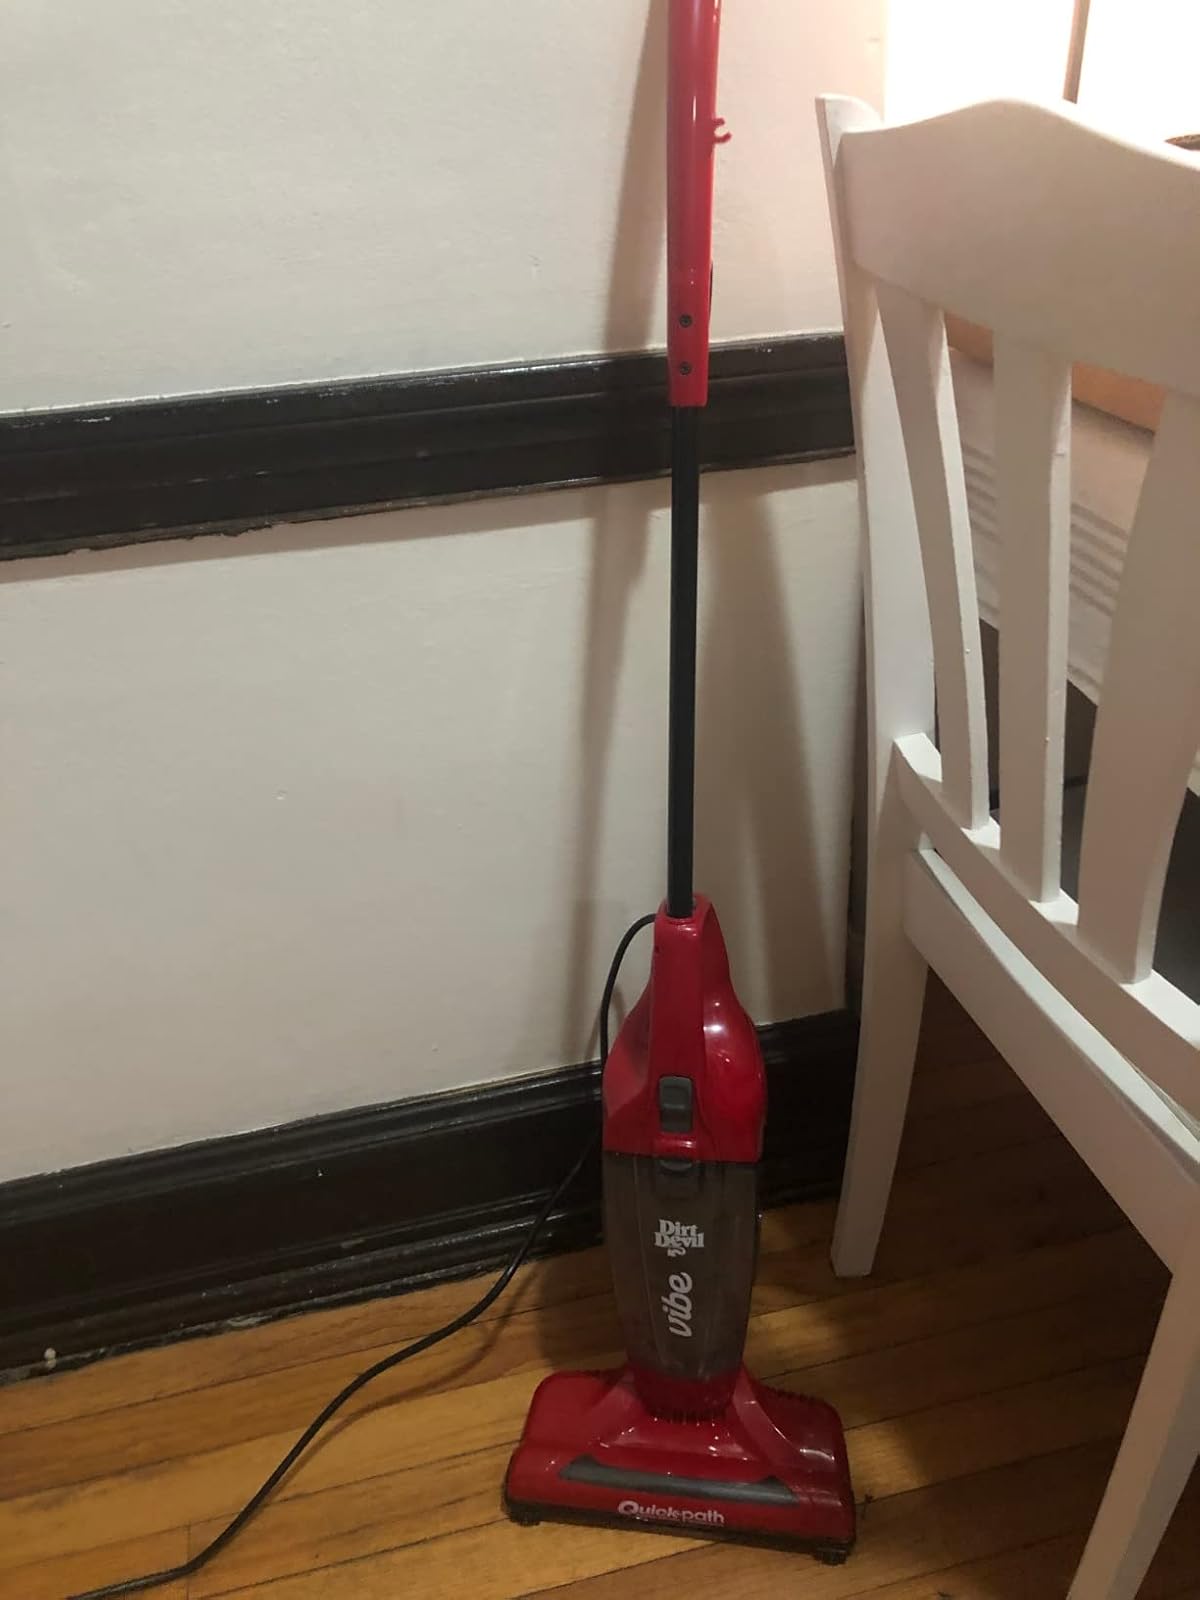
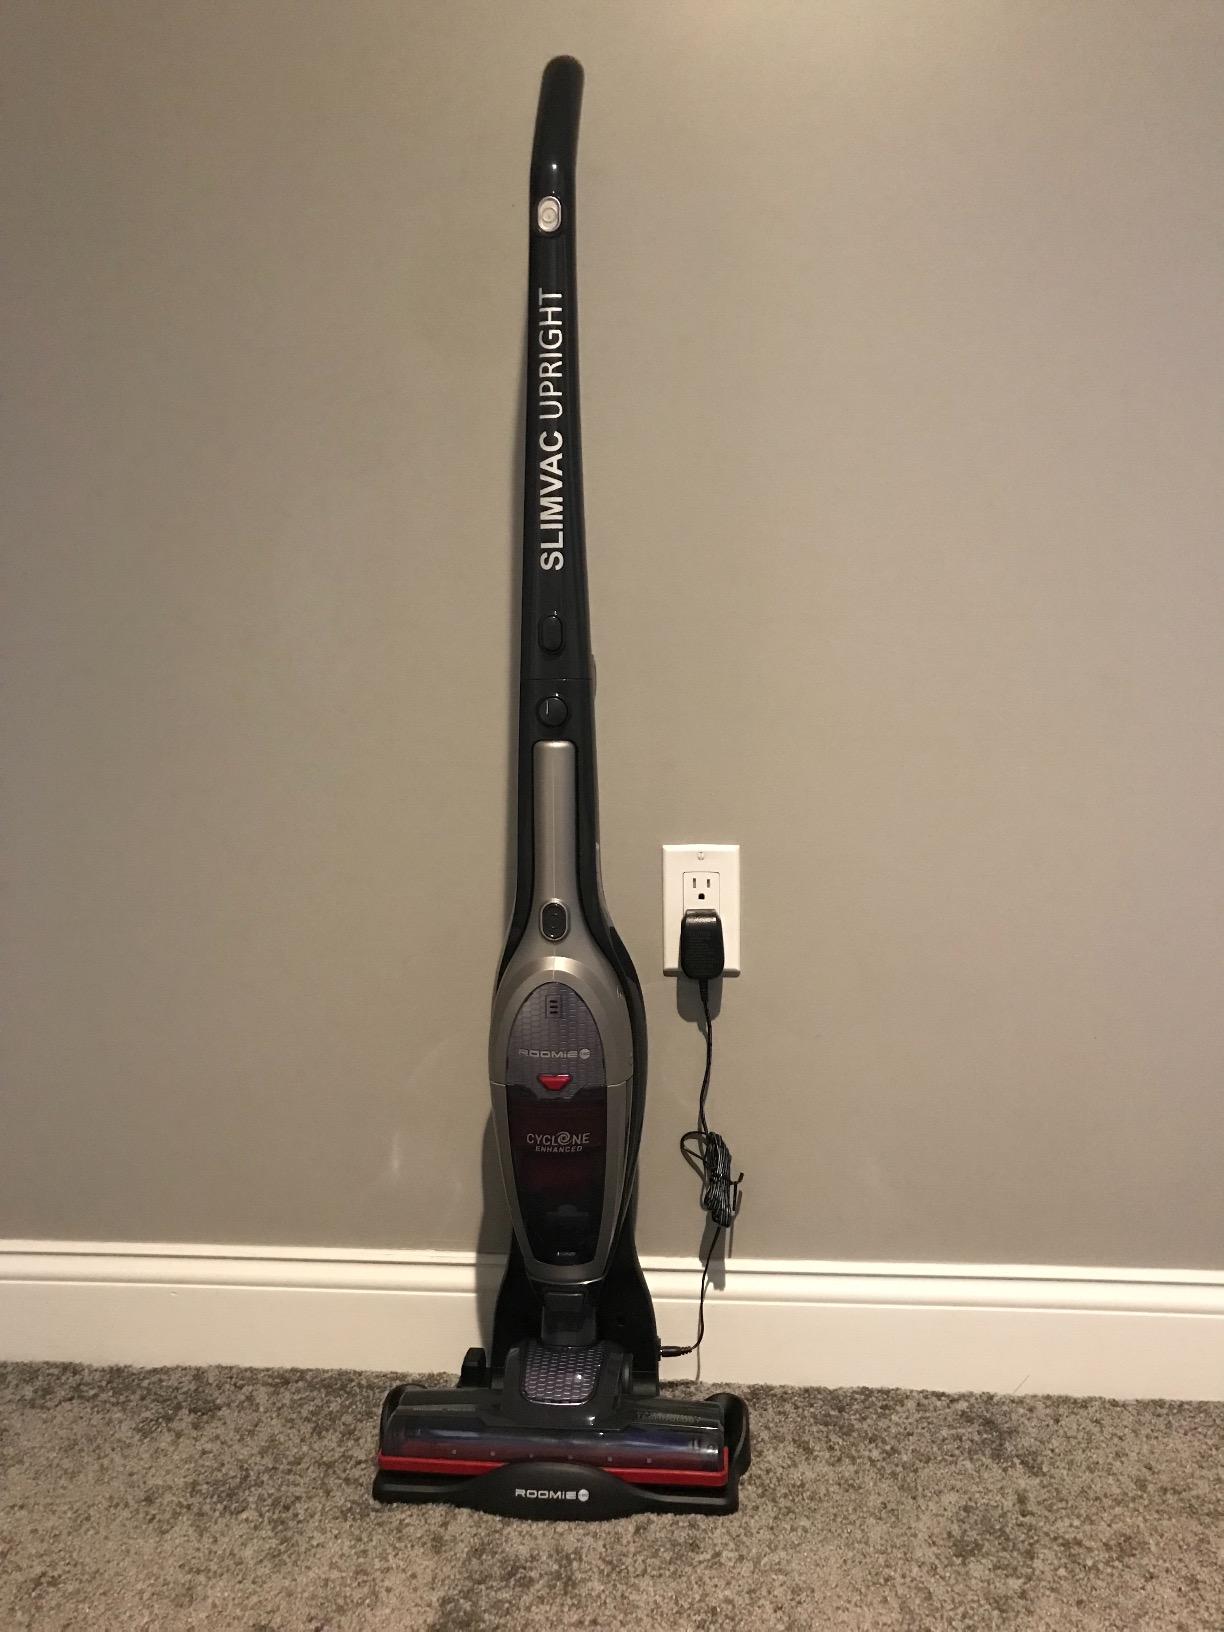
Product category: items_vacuum
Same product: no